Bronzeville (play)

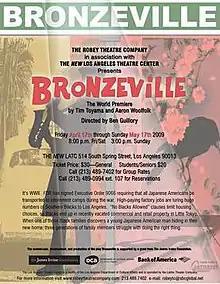
A flyer announcing the premiere of "Bronzeville"

Bronzeville is a play written by Tim Toyama and Aaron Woolfolk. Developed and produced by the Robey Theatre Company, the original production and two subsequent revivals were directed by Ben Guillory. The play debuted at the Los Angeles Theatre Center in Los Angeles, California, on April 17, 2009. Woolfolk and Toyama were subsequently nominated for an Ovation Award, and they and Guillory were nominated for NAACP Theatre Awards.